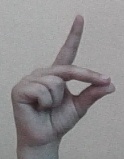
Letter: ta